Annie-for-Spite

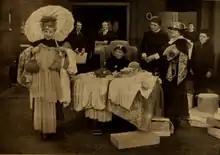
Mary Miles Minter in "Annie-For-Spite" (1917)

As described in film magazines, Annie Johnson (Minter) is a homely orphan girl, who works in a department store and helps a widow take care of her six children in exchange for a place to stay. Despite her poverty, she dreams that she will one day be adopted by a rich old lady who will provide her with whatever she might want.